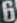
Number: 6